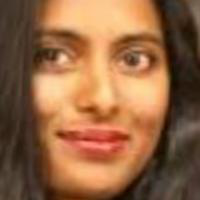
Age group: age 21-30